Malgven

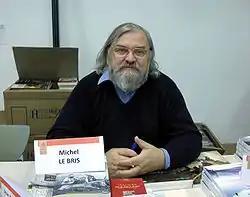
Michel Le Bris revives the character of Malgven in his play "Ys, dans la rumeur des vagues" (1985).

In the majority of recent literary adaptations of the legend of the city of Ys, the portrayal of Malgven resembles Charles Guyot's version. Notably, this is the case with Henri Iselin ("Légendes des cités perdues", 1964), Jean Markale ("La ville engloutie ou le mythe celtique des origines" in "Les Celtes", 1969), the storyteller Yann Brékilien who re-uses the "fairy Malgven, queen of the North" as the mother of Dahut ("Contes et légendes du pays breton", 1973), Michel Le Bris (for his play "Ys, dans la rumeur des vagues", 1985), Françoise Gange ("La ville plus basse que la mer", 1988) and Christian Querré ("La légende de la ville d'Ys", 1996).